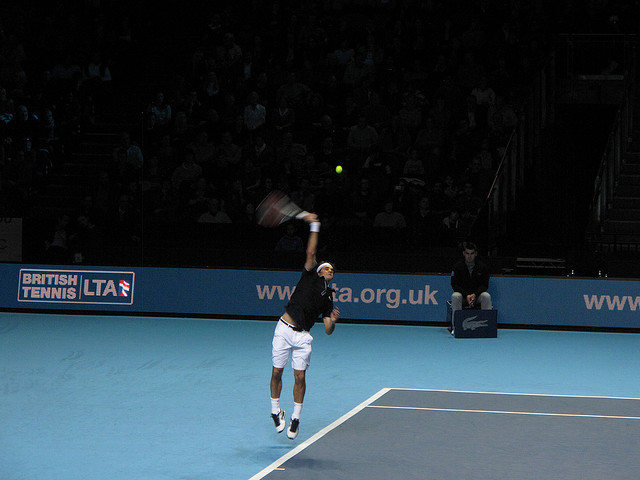
một nam vận động viên tennis đang nhảy lên để đánh bóng